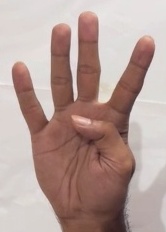
ASL sign: 4